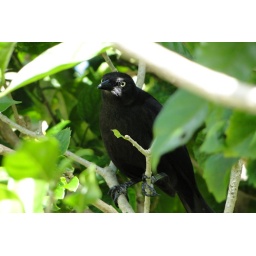
Common black bird in tree 2010-01-01